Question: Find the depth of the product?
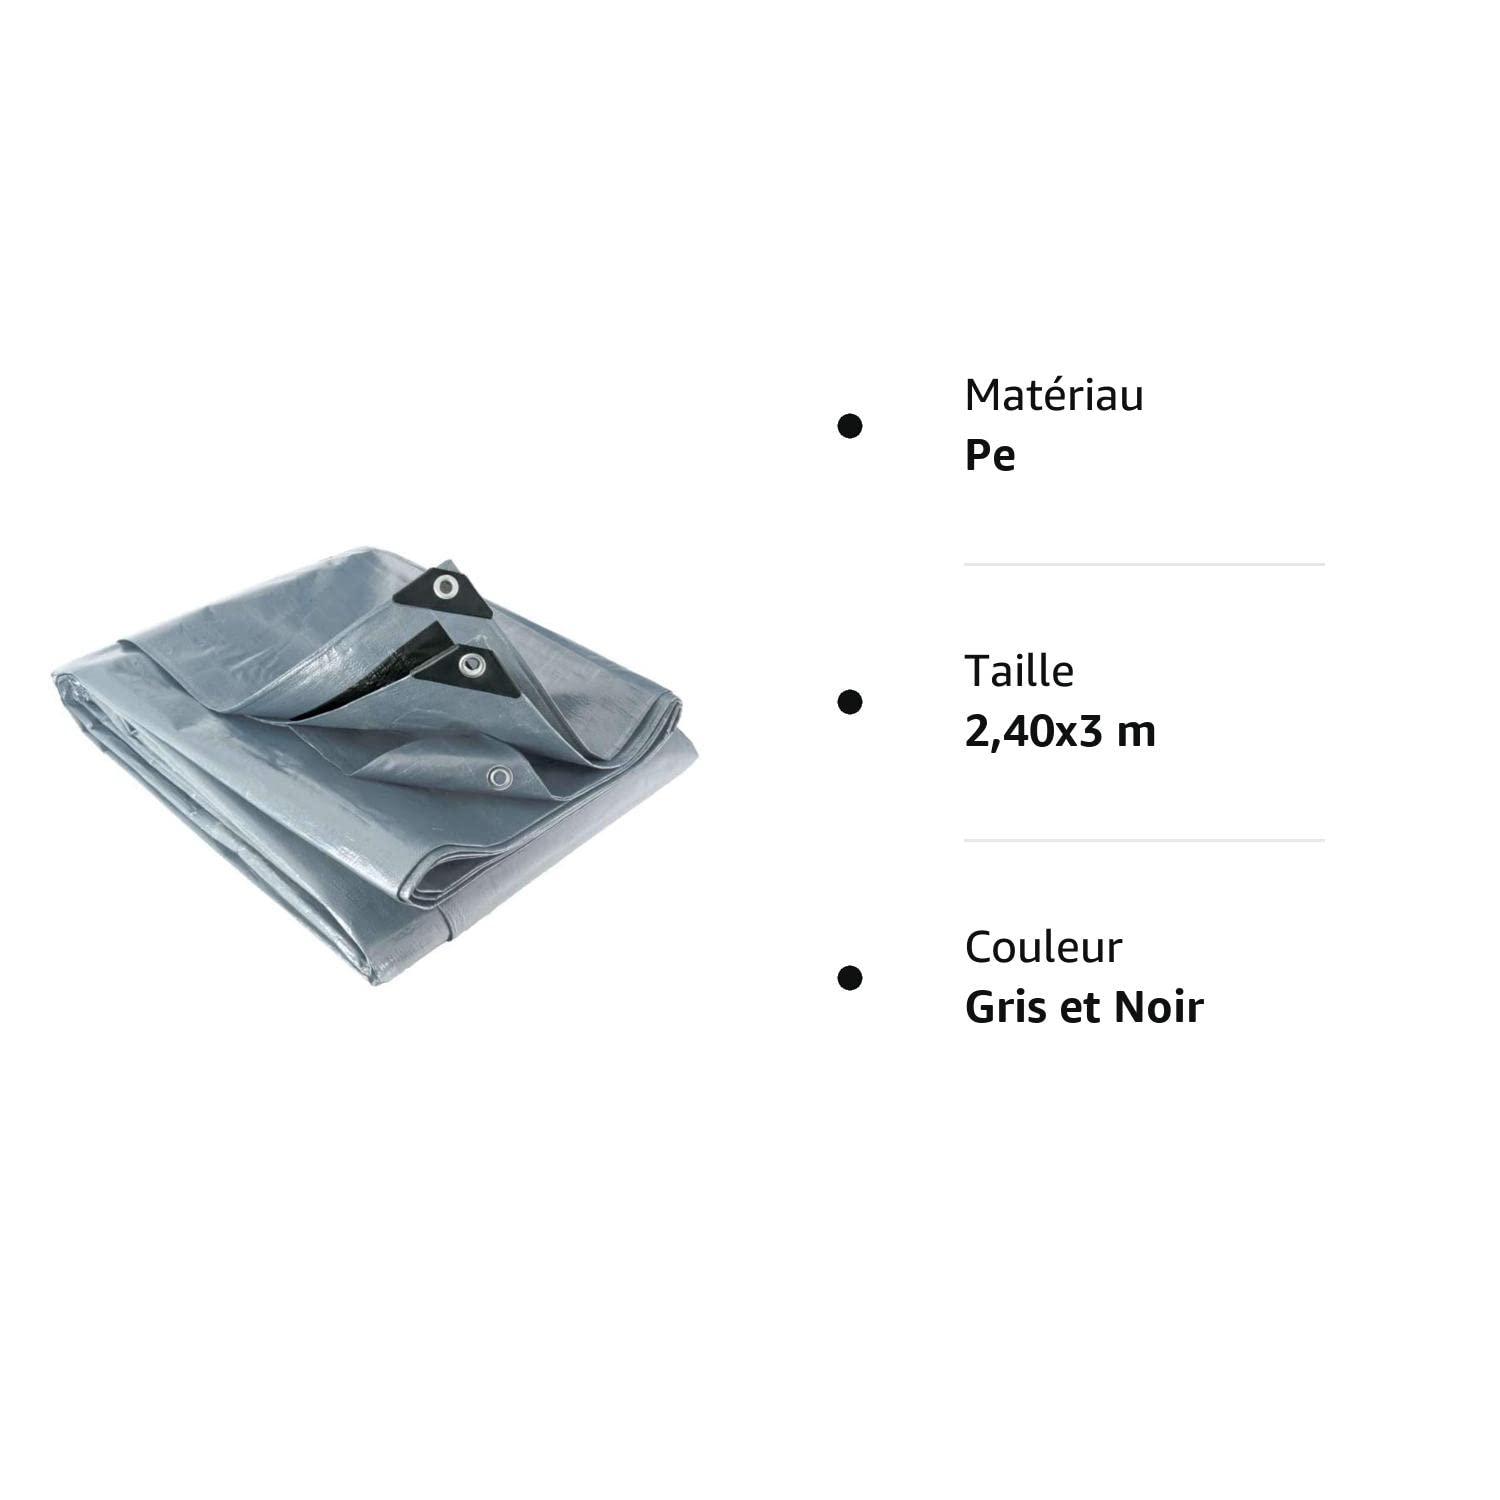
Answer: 3.0 metre